Rawdat Al Khail

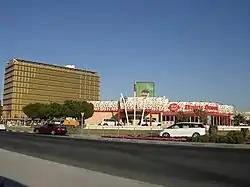
Businesses on Salwa Road in Rawdat Al Khail

Major roads that run through Rawdat Al Khail include B Ring Road, C Ring Road, Salwa Road and Rawdat Al Khail Street. Currently, the underground Al Muntazah Metro Station is under construction, having been launched during Phase 2B. Once completed, it will be part of Doha Metro's Blue Line.